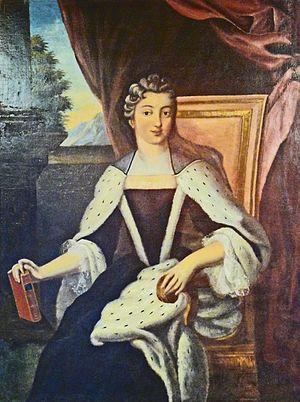
Musée Charles de Bruyères (Remiremont)
Béatrice-Hiéronyme de Lorraine est une noble française membre de la Maison de Lorraine. Membre de la Maison du Grand Dauphin et épouse supposée de son cousin, le chevalier de Lorraine, elle devient abbesse de Remiremont en 1710.
Le musée Charles-de-Bruyères est l'un des deux musées de Remiremont.